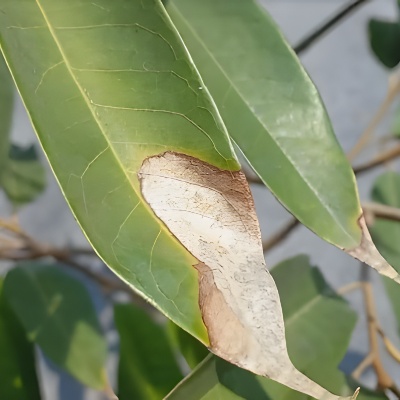
Label: Leaf_Blight